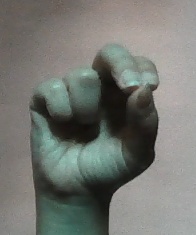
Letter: gaaf